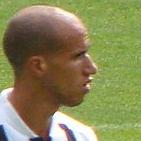
Age: 22